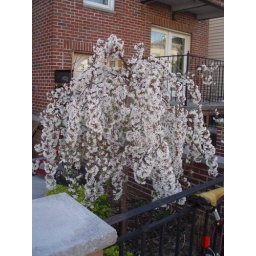
Another tree near my house